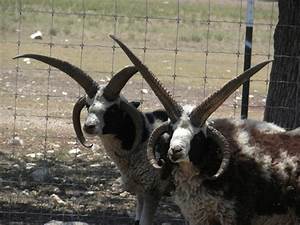
Label: pecora